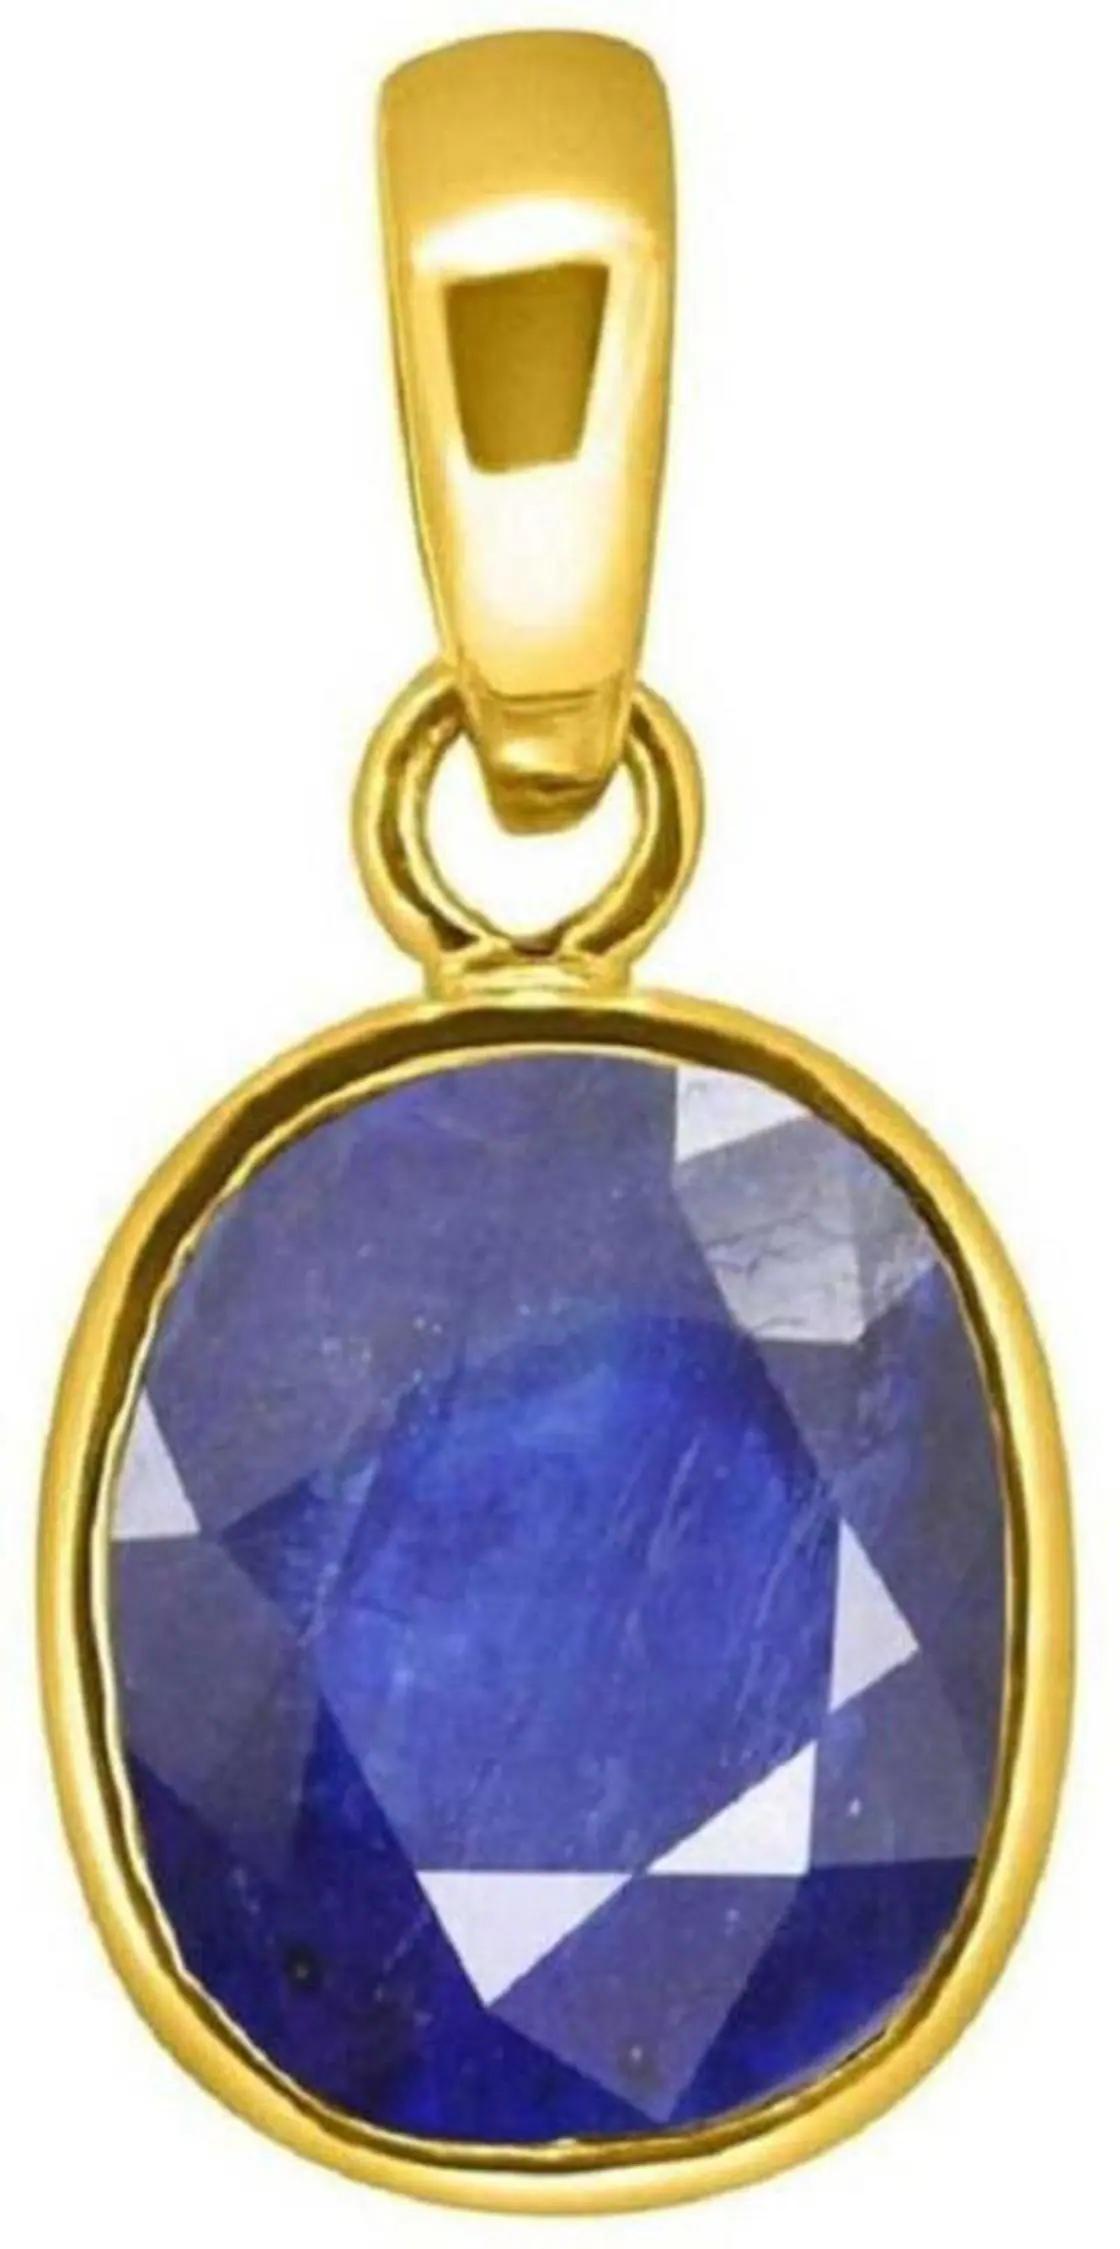
Chopra Gems Stone Blue Sapphire Pendant Blue (Men and Women)
Type: Necklaces & Pendants
Brand: Chopra Gems & Jewellery
Price: Rs. 356
 Amazing beautiful looking blue sapphire top quality carat loose gemstone, treated blue sapphire gem is available to order and can be shipped anywhere in the world. Gemstone certification can also be provided as an optional service. Blue sapphire is an extremely powerful stone. If it proves conducive for a person, it can bless one with immense good luck, wealth and prosperity, and grant unexpected riches sudden financial gains. Bluesapphire removes poverty and gives the wearer almost everything a man could desire, namely health wealth, longevity, happiness, property. Blue sapphire also protects the wearer from misfortunes, accidents, unexpected natural calamities, and guards one from unforeseen risks dangers. This gem stone guards one from all evil, purifies the mind and increase flow of positive energy and thought. Blue sapphire helps overcoming difficulties such as debt, enemies, and obstructions to the maintenance of your life, improving your health, exercise, improving upon weak rreas in your life, children, education, luck, speculations, dignity, and spiritual practices. Blue sapphire will help you overcome any feelings of emptiness, thereby helping you overcome and moods and depressions, and prevent you from projecting any of your fears or worries onto others.
Features: Color - blue,Collection - contemporary,Base material - stone
Included: 1 Pendant